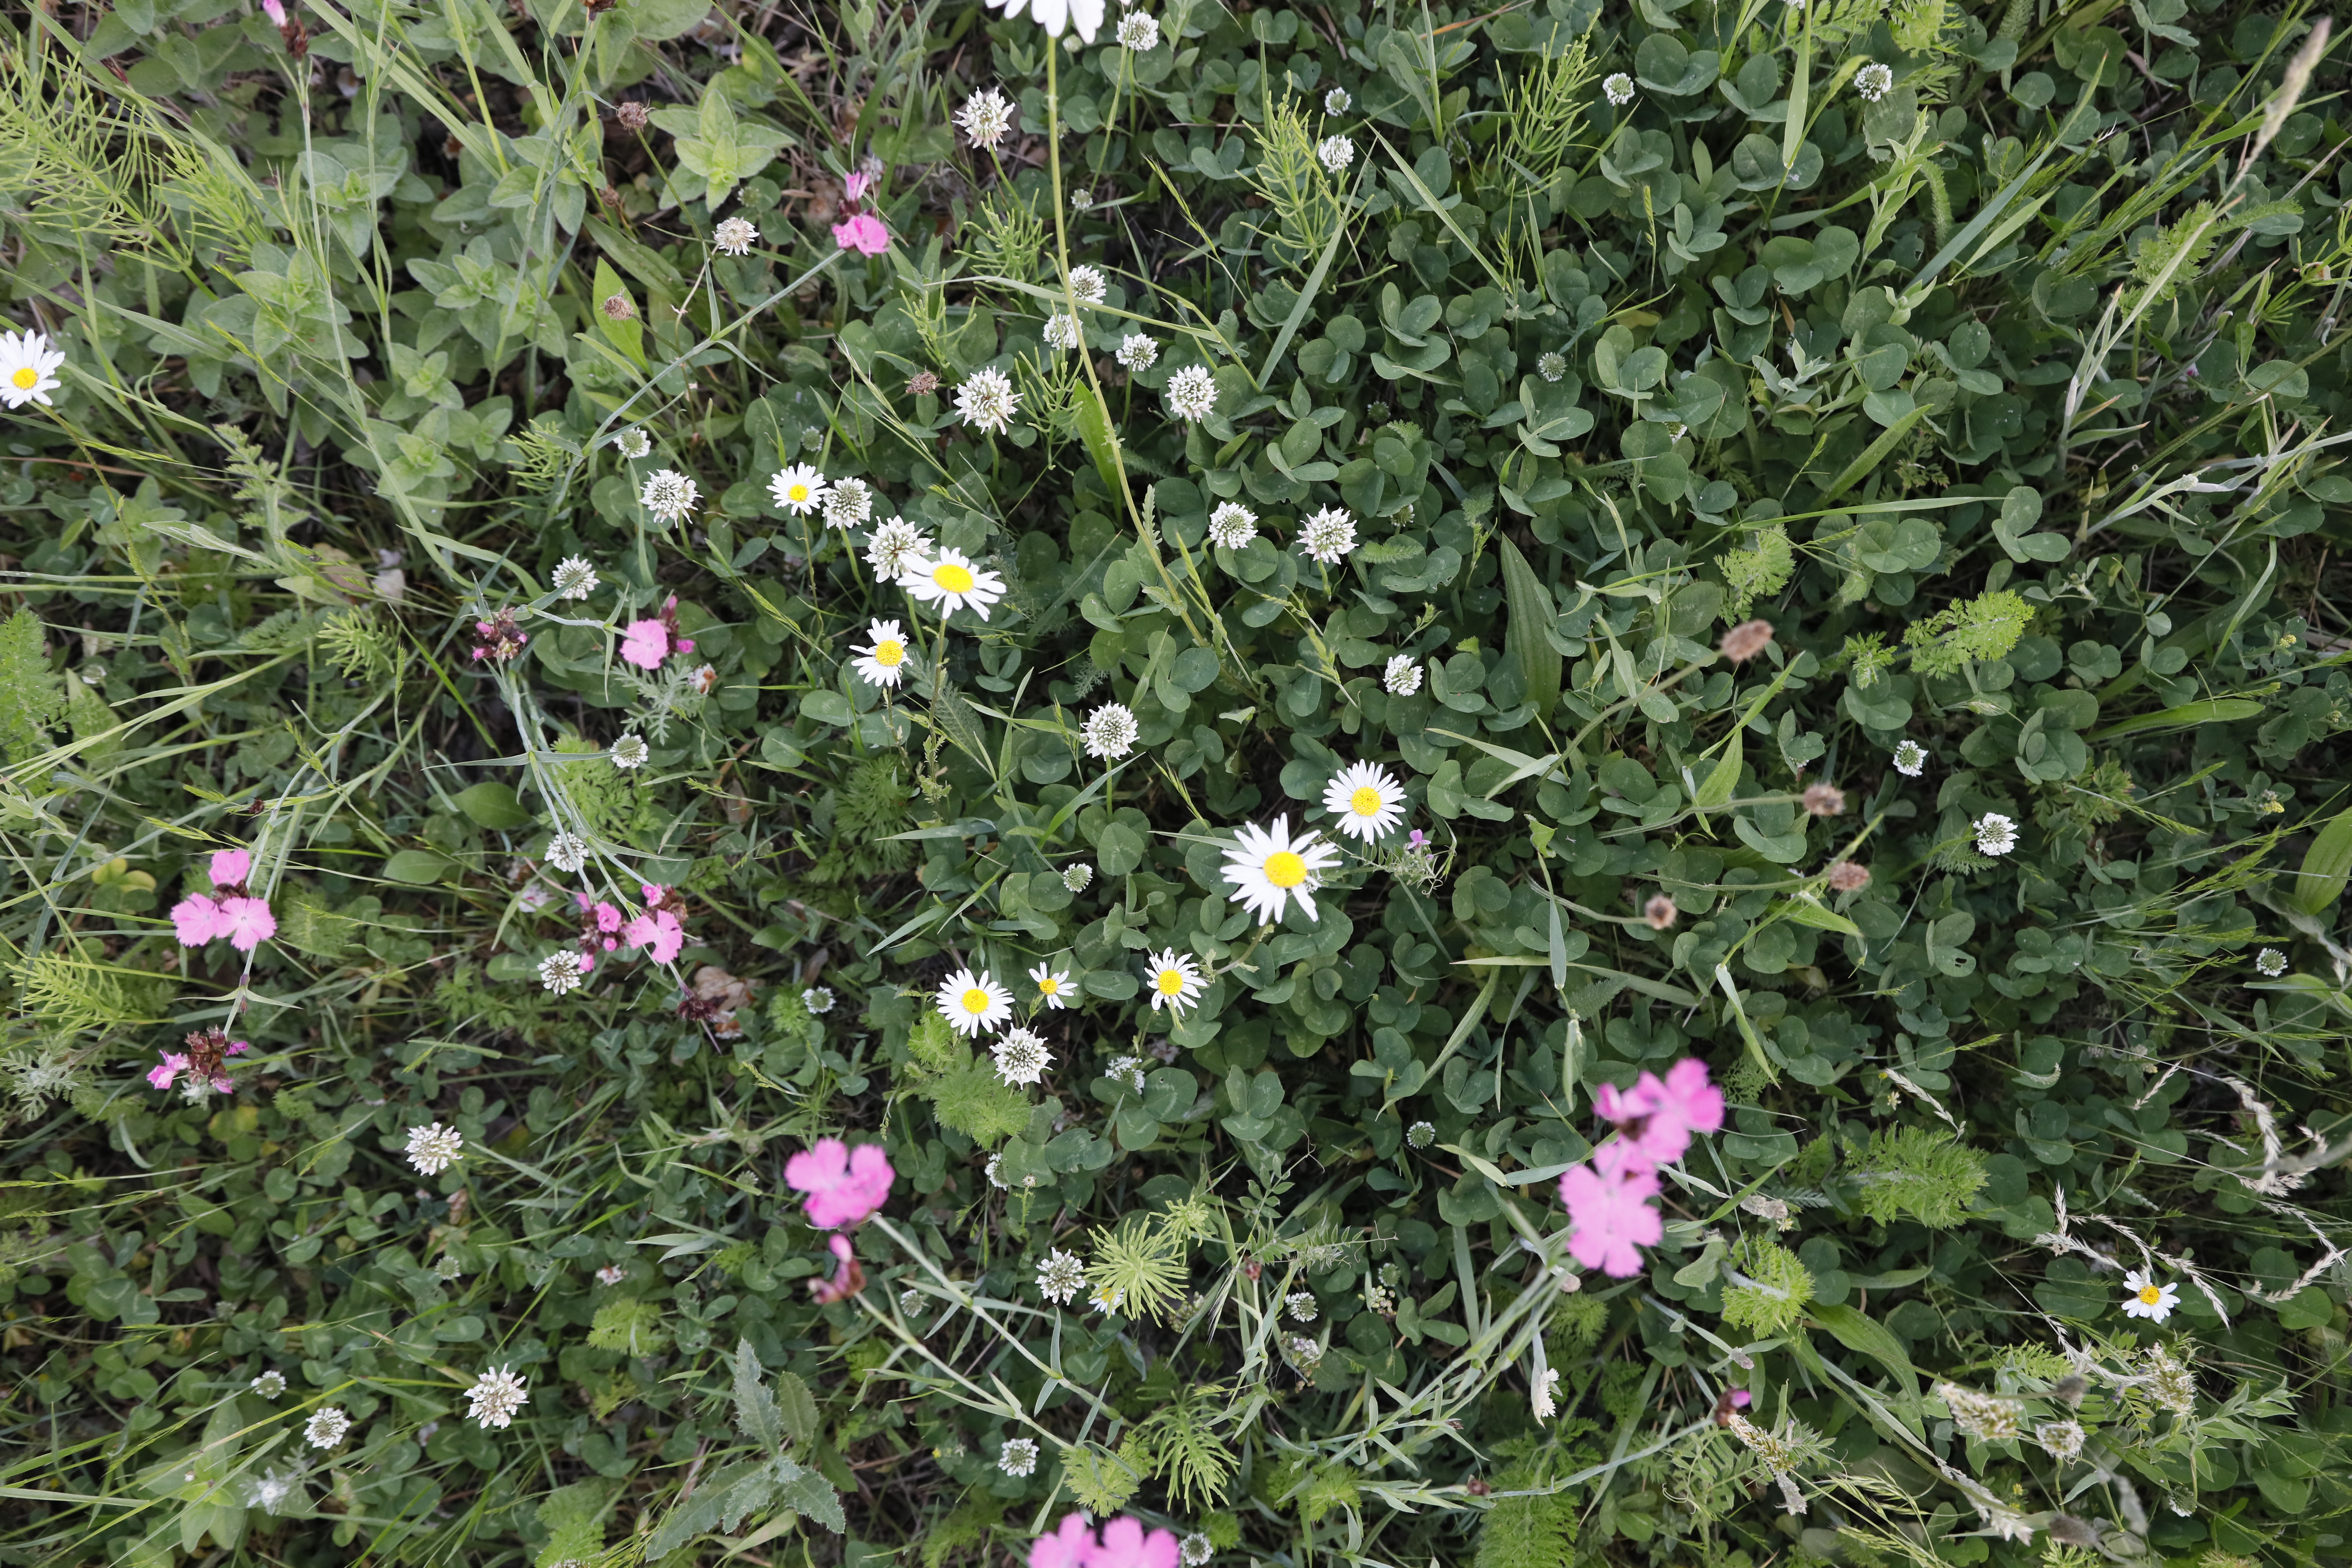
Plant species: Leucanthemum vulgare, Vicia sativa, Dianthus carthusianorum, Trifolium repens